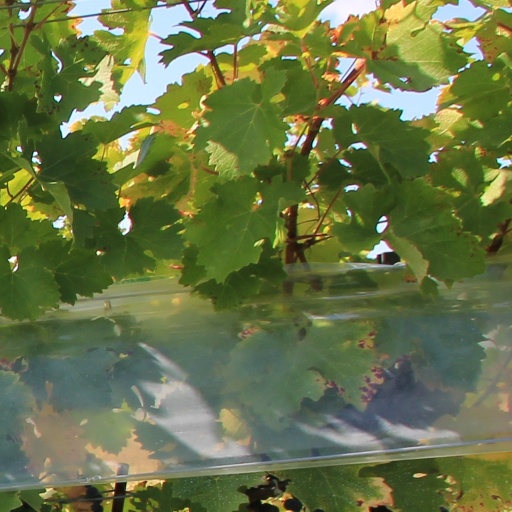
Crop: grape